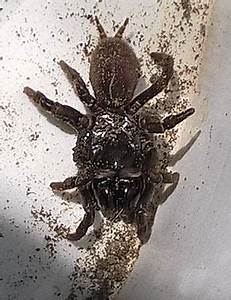
Label: ragno